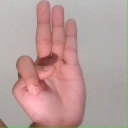
अक्षर: भ